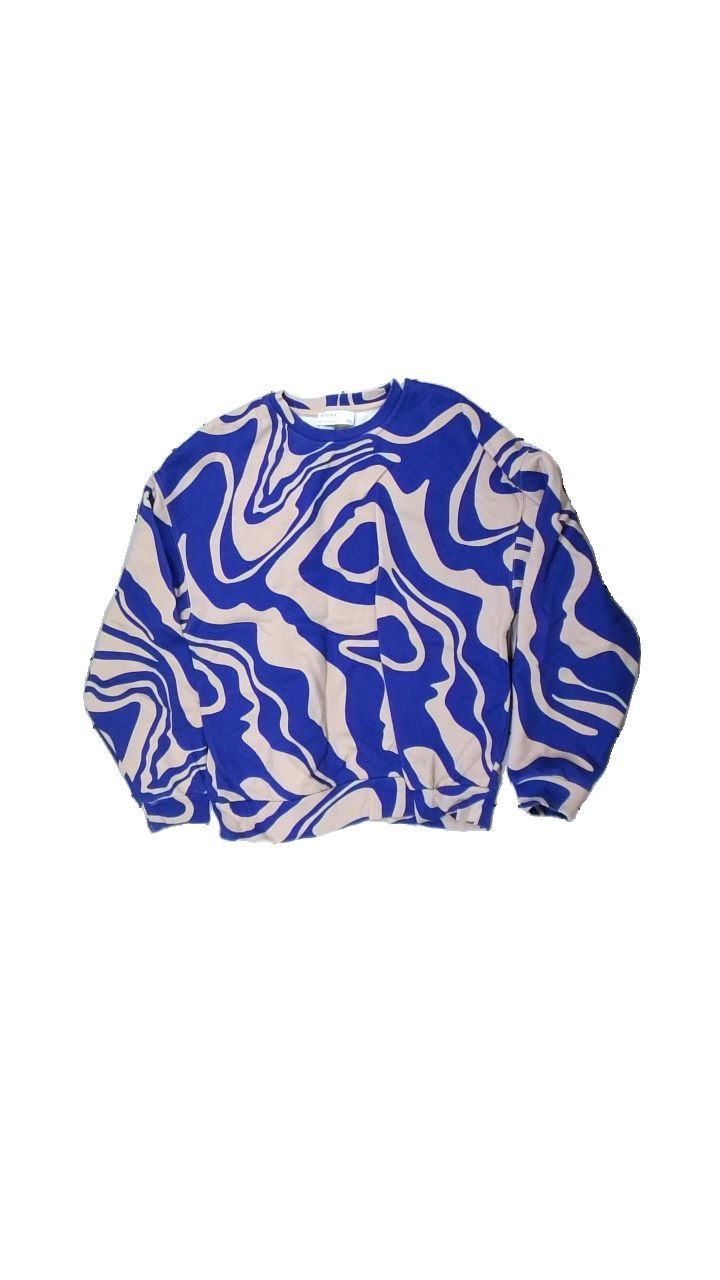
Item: Sweater (Ladies)
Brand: Bershka (zara)
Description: Blue/beige sweater
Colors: Blue, Beige
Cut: Regular
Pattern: Other
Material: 80% cotton, 20% polyester
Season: All
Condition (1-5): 2
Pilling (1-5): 4
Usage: Repair
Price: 50-100